Arkansas Highway 279

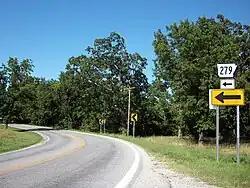
Highway 279 curves north toward Missouri, north of its junction with Highway 72.

The route begins at AR 12 near the Northwest Arkansas Regional Airport and runs north to intersect AR 102 in Centerton. These routes form a concurrency west until the Centerton city limits, when AR 279 turns north. AR 279 winds north through rural Benton County until intersecting AR 72 in Hiwasee near the Hiwasse Bank Building, which is listed on the National Register of Historic Places.